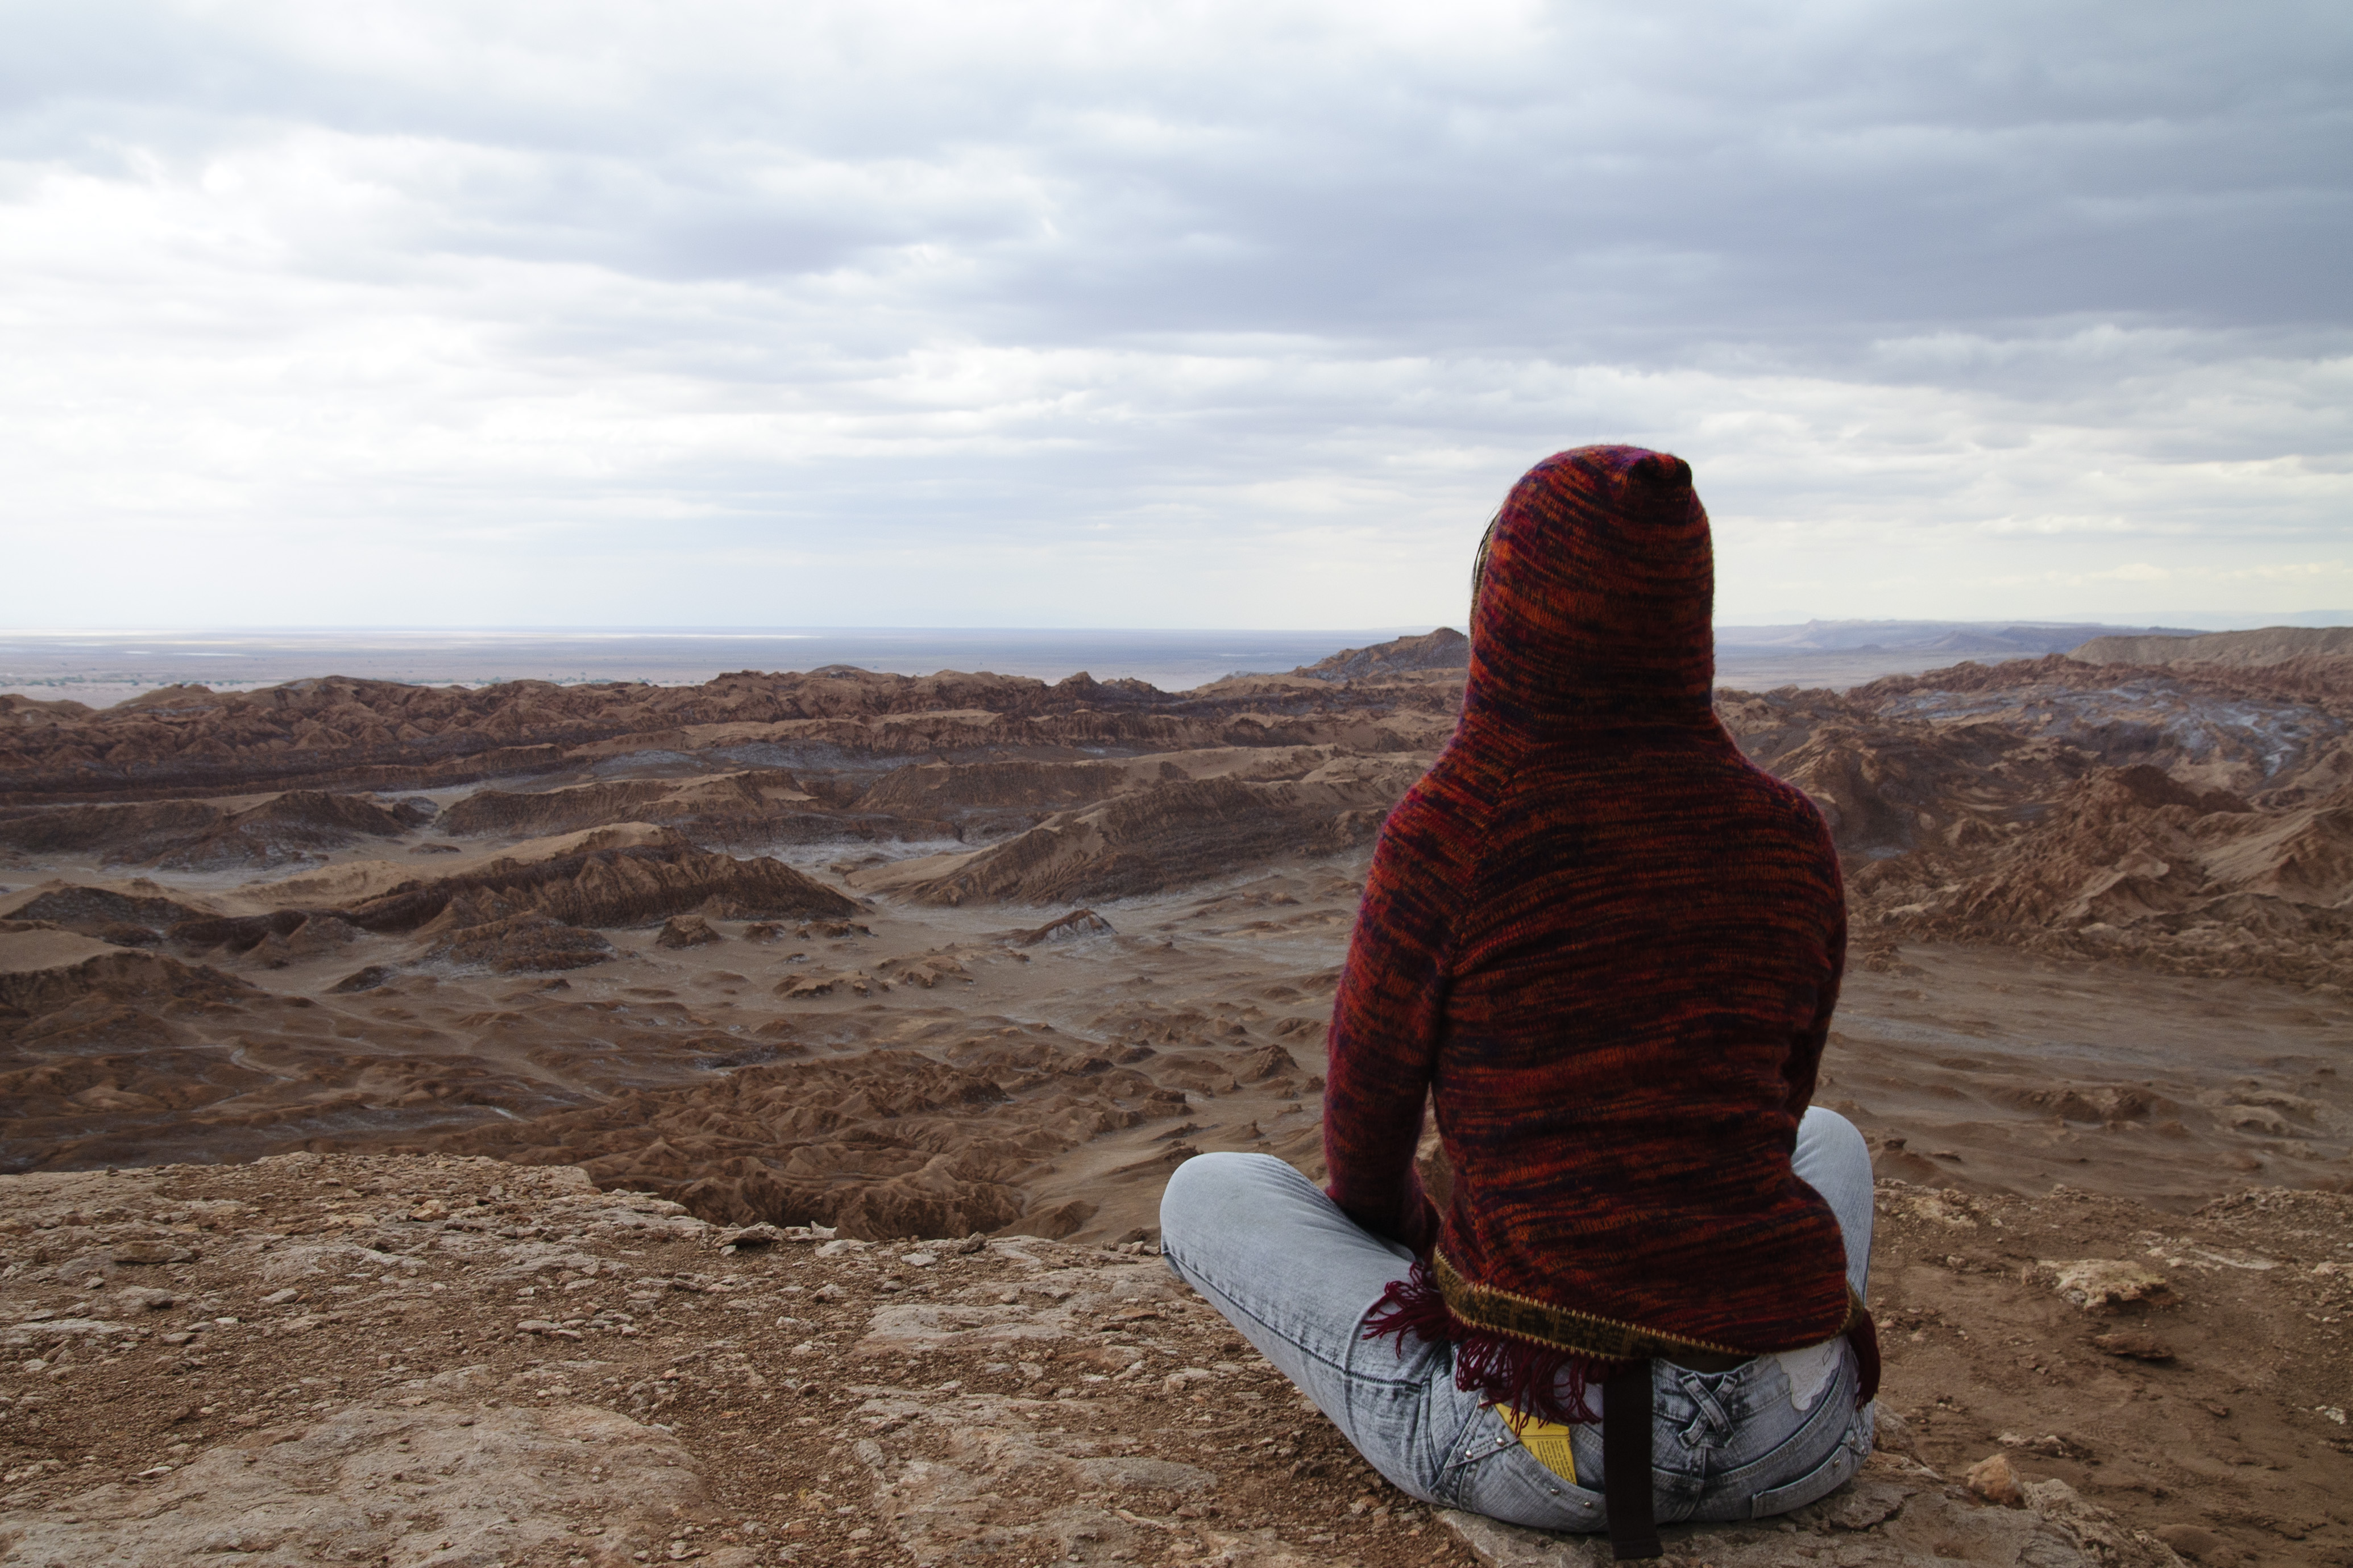
landscape, sea, sand, rock, wilderness, mountain, hill, desert, adventure, travel, cliff, nikon, terrain, summit, chile, geology, badlands, sanpedrodeatacama, d300, landform, natural environment, aeolian landform